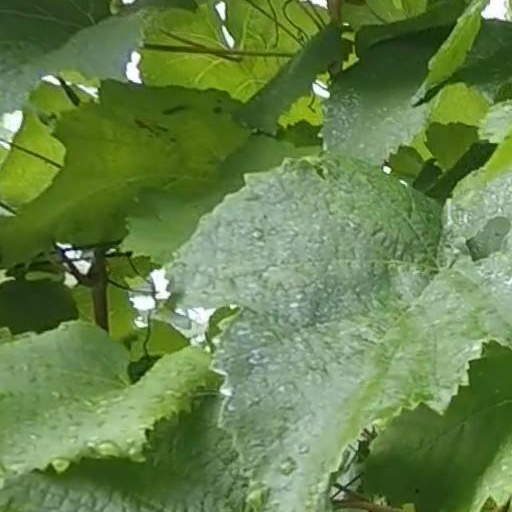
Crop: grape